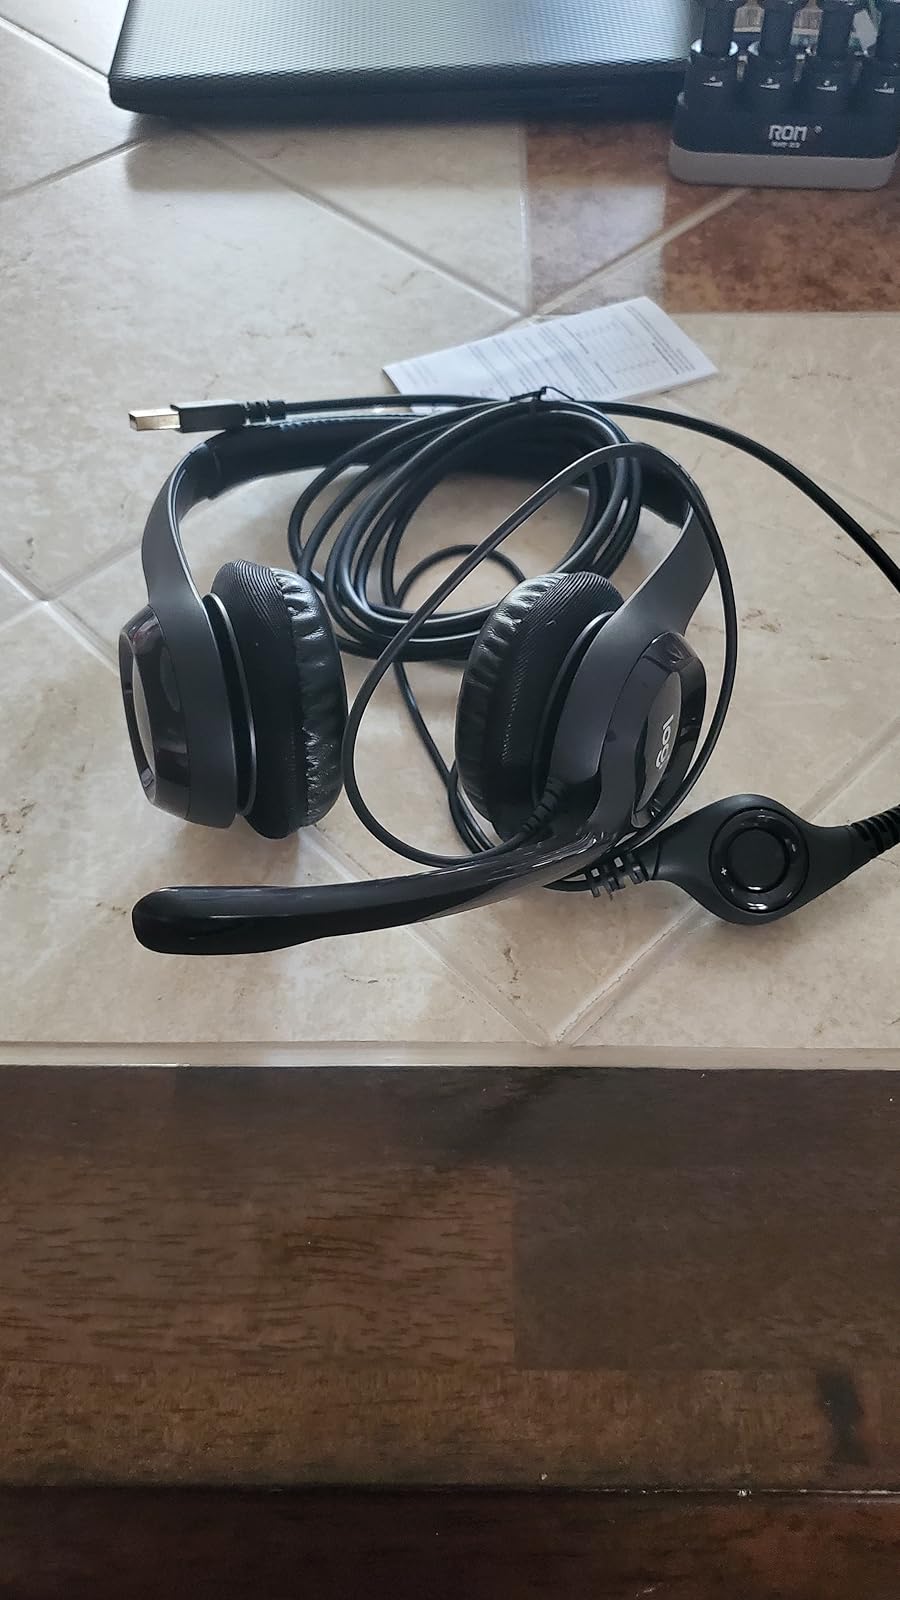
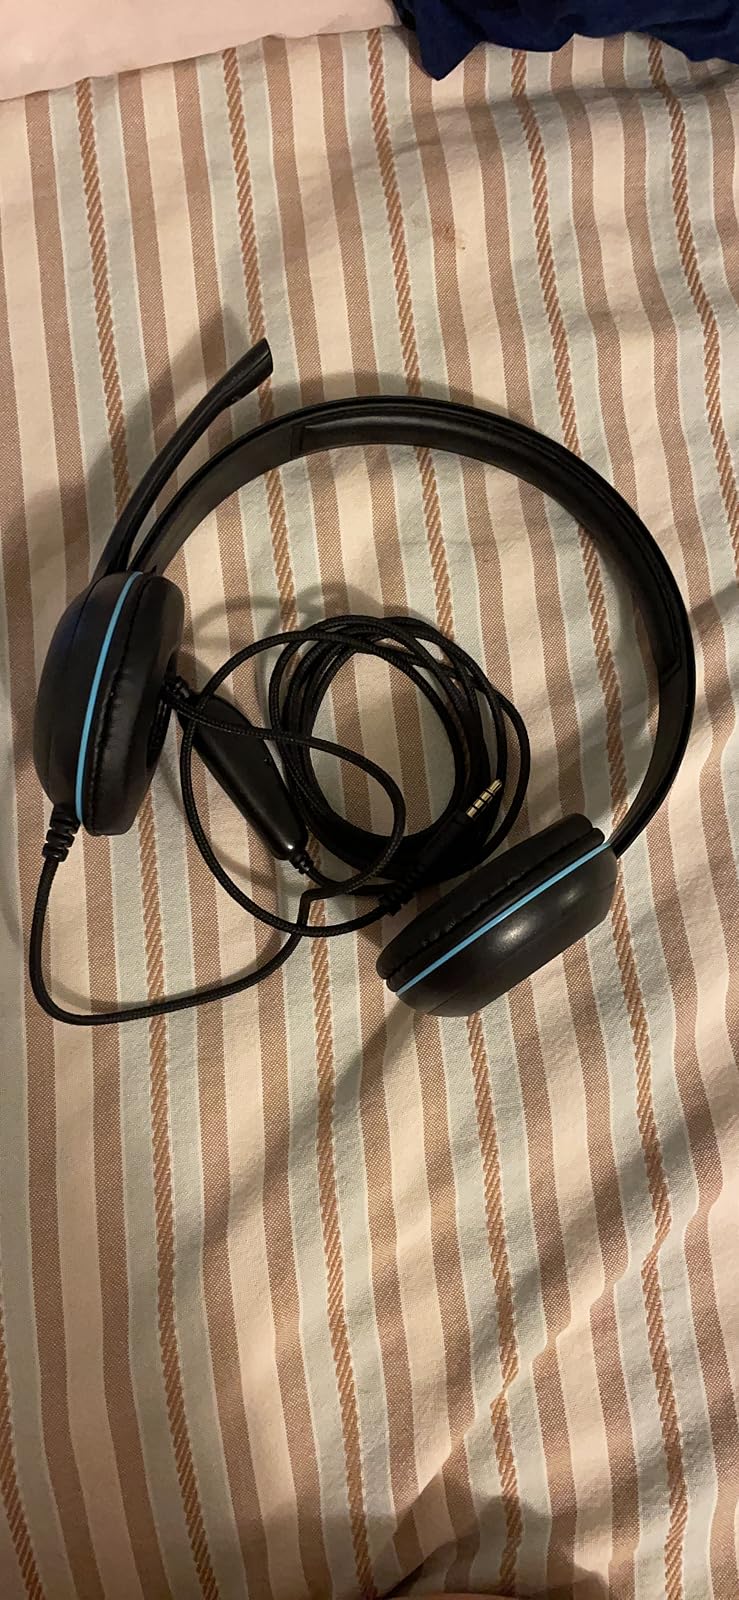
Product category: headphones
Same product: no